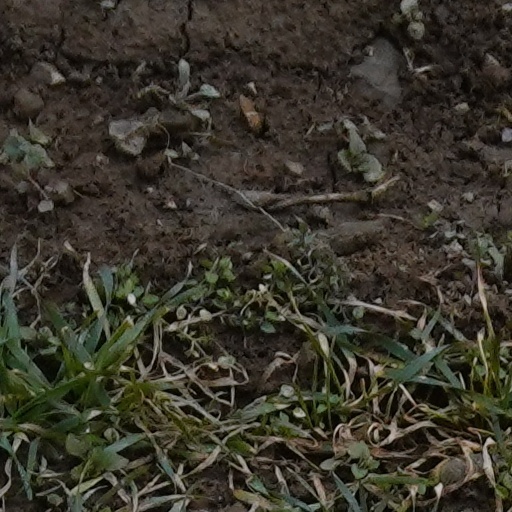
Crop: wheat